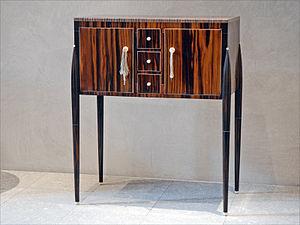
Jacques-Émile Ruhlmann, né le 26 août 1879 à Paris, et mort dans la même ville le 15 novembre 1933, est un décorateur français.
Le musée des Beaux-Arts de Lyon est un musée municipal situé sur la place des Terreaux à Lyon dans l'abbaye de Saint-Pierre-les-Nonnains, plus connu sous le nom de palais Saint-Pierre.
Christian Krass, né à Aubusson en 1868 et décédé à Lyon en 1957, est un artiste ébéniste et meublier lyonnais du XXᵉ siècle, considéré comme la « fine fleur des arts décoratifs lyonnais ».